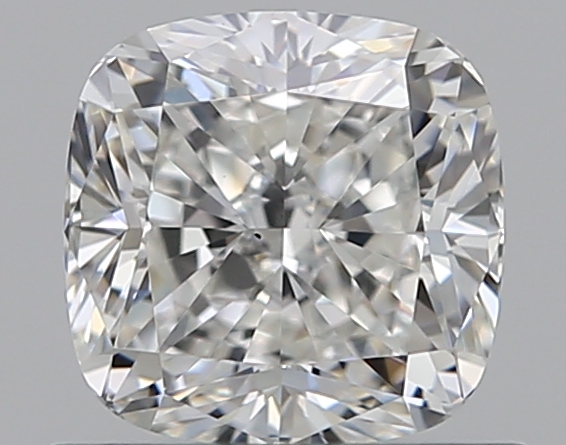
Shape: cushion
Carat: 0.71
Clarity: VS1
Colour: G
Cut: EX
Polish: EX
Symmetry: EX
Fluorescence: F
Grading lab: GIA
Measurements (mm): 4.99 x 4.97 x 3.44